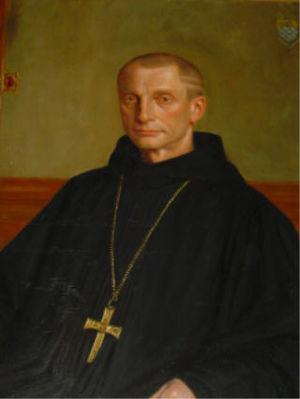
Robert Marie de Kerchove né Alfred Marie Ghislain Robert de Kerchove à le 31 juillet 1846 et décédé à Louvain le 9 avril 1942, était un moine bénédictin belge. Fondateur de l'abbaye du Mont-César à Louvain, il en fut également le premier abbé.